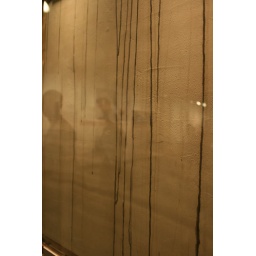
A white wall stained by the black rain.